Lord Nicholas Windsor

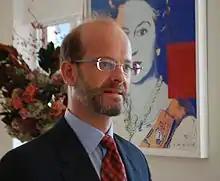
Lord Nicholas in 2013

Lord Nicholas Charles Edward Jonathan Windsor (born 25 July 1970) is a relative of the British royal family, the youngest child of Prince Edward, Duke of Kent. As a Catholic convert, he forfeited his right of succession to the throne. Lord Nicholas has voiced strong anti-abortion views.